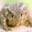
Label: frog